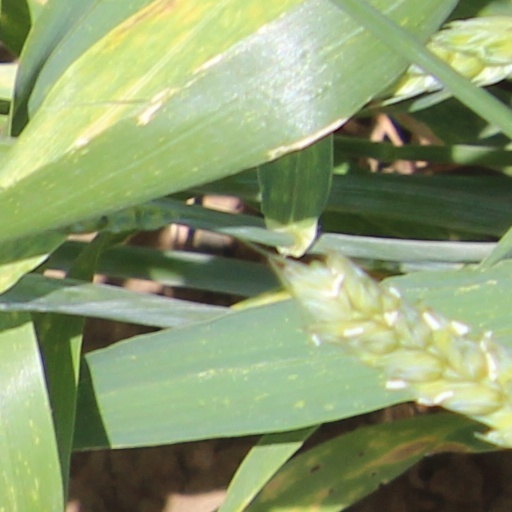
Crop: wheat